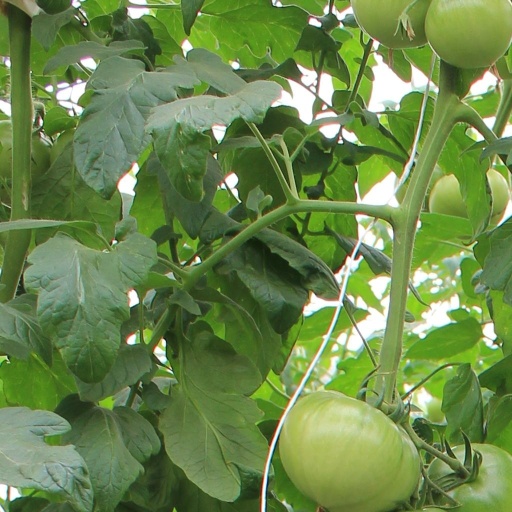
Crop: tomato